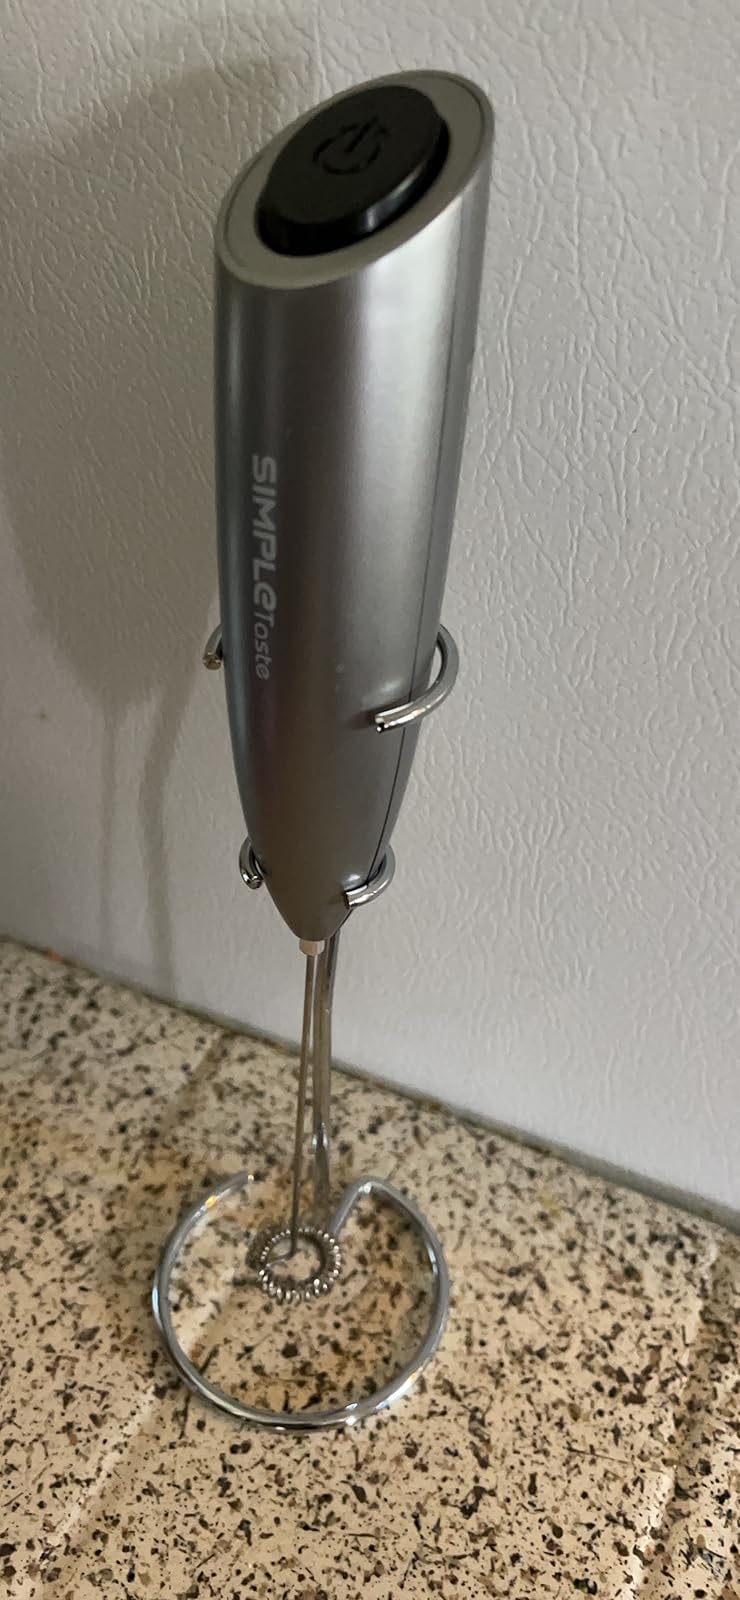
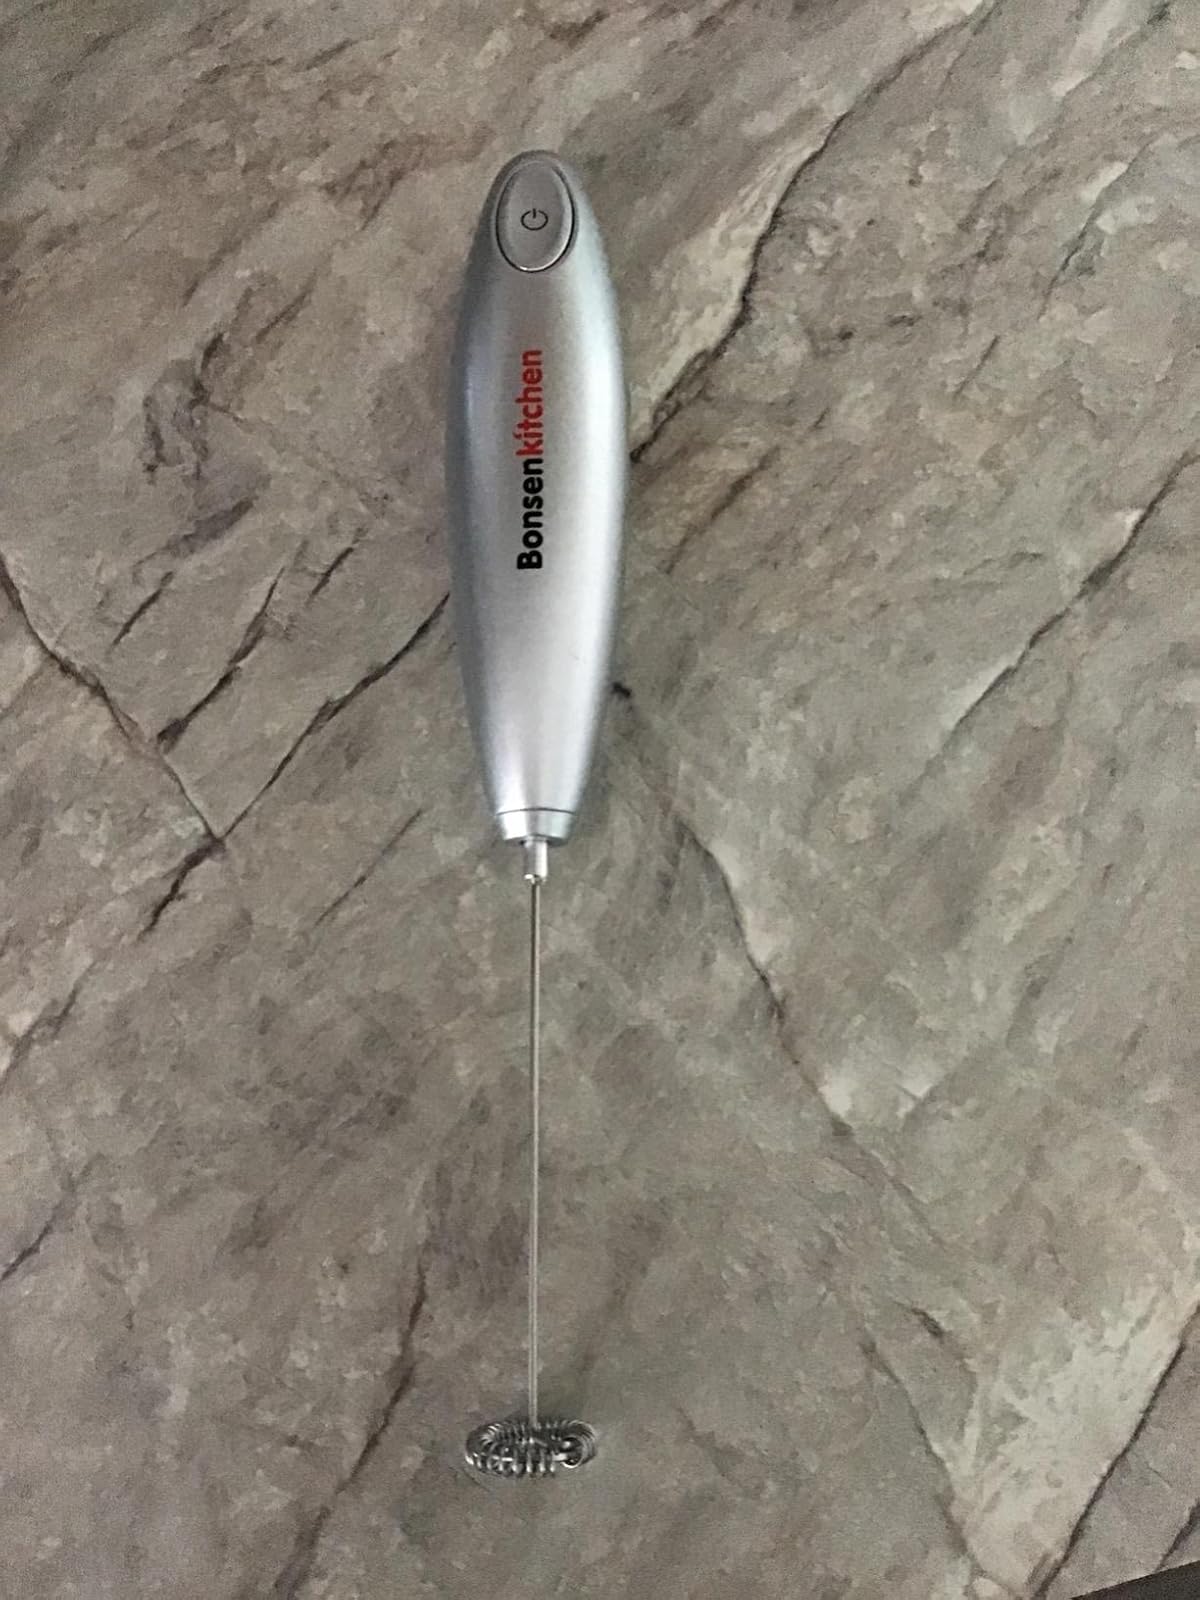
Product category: items_mixer
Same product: no